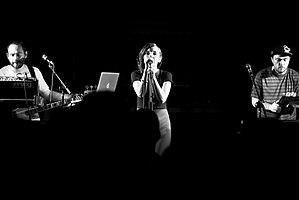
Lauren Mayberry, née le 7 octobre 1987 à Thornhill en Écosse, est une chanteuse, musicienne, parolière et compositrice écossaise, membre du groupe de synthpop Chvrches.